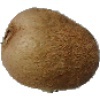
Label: Kiwi 1